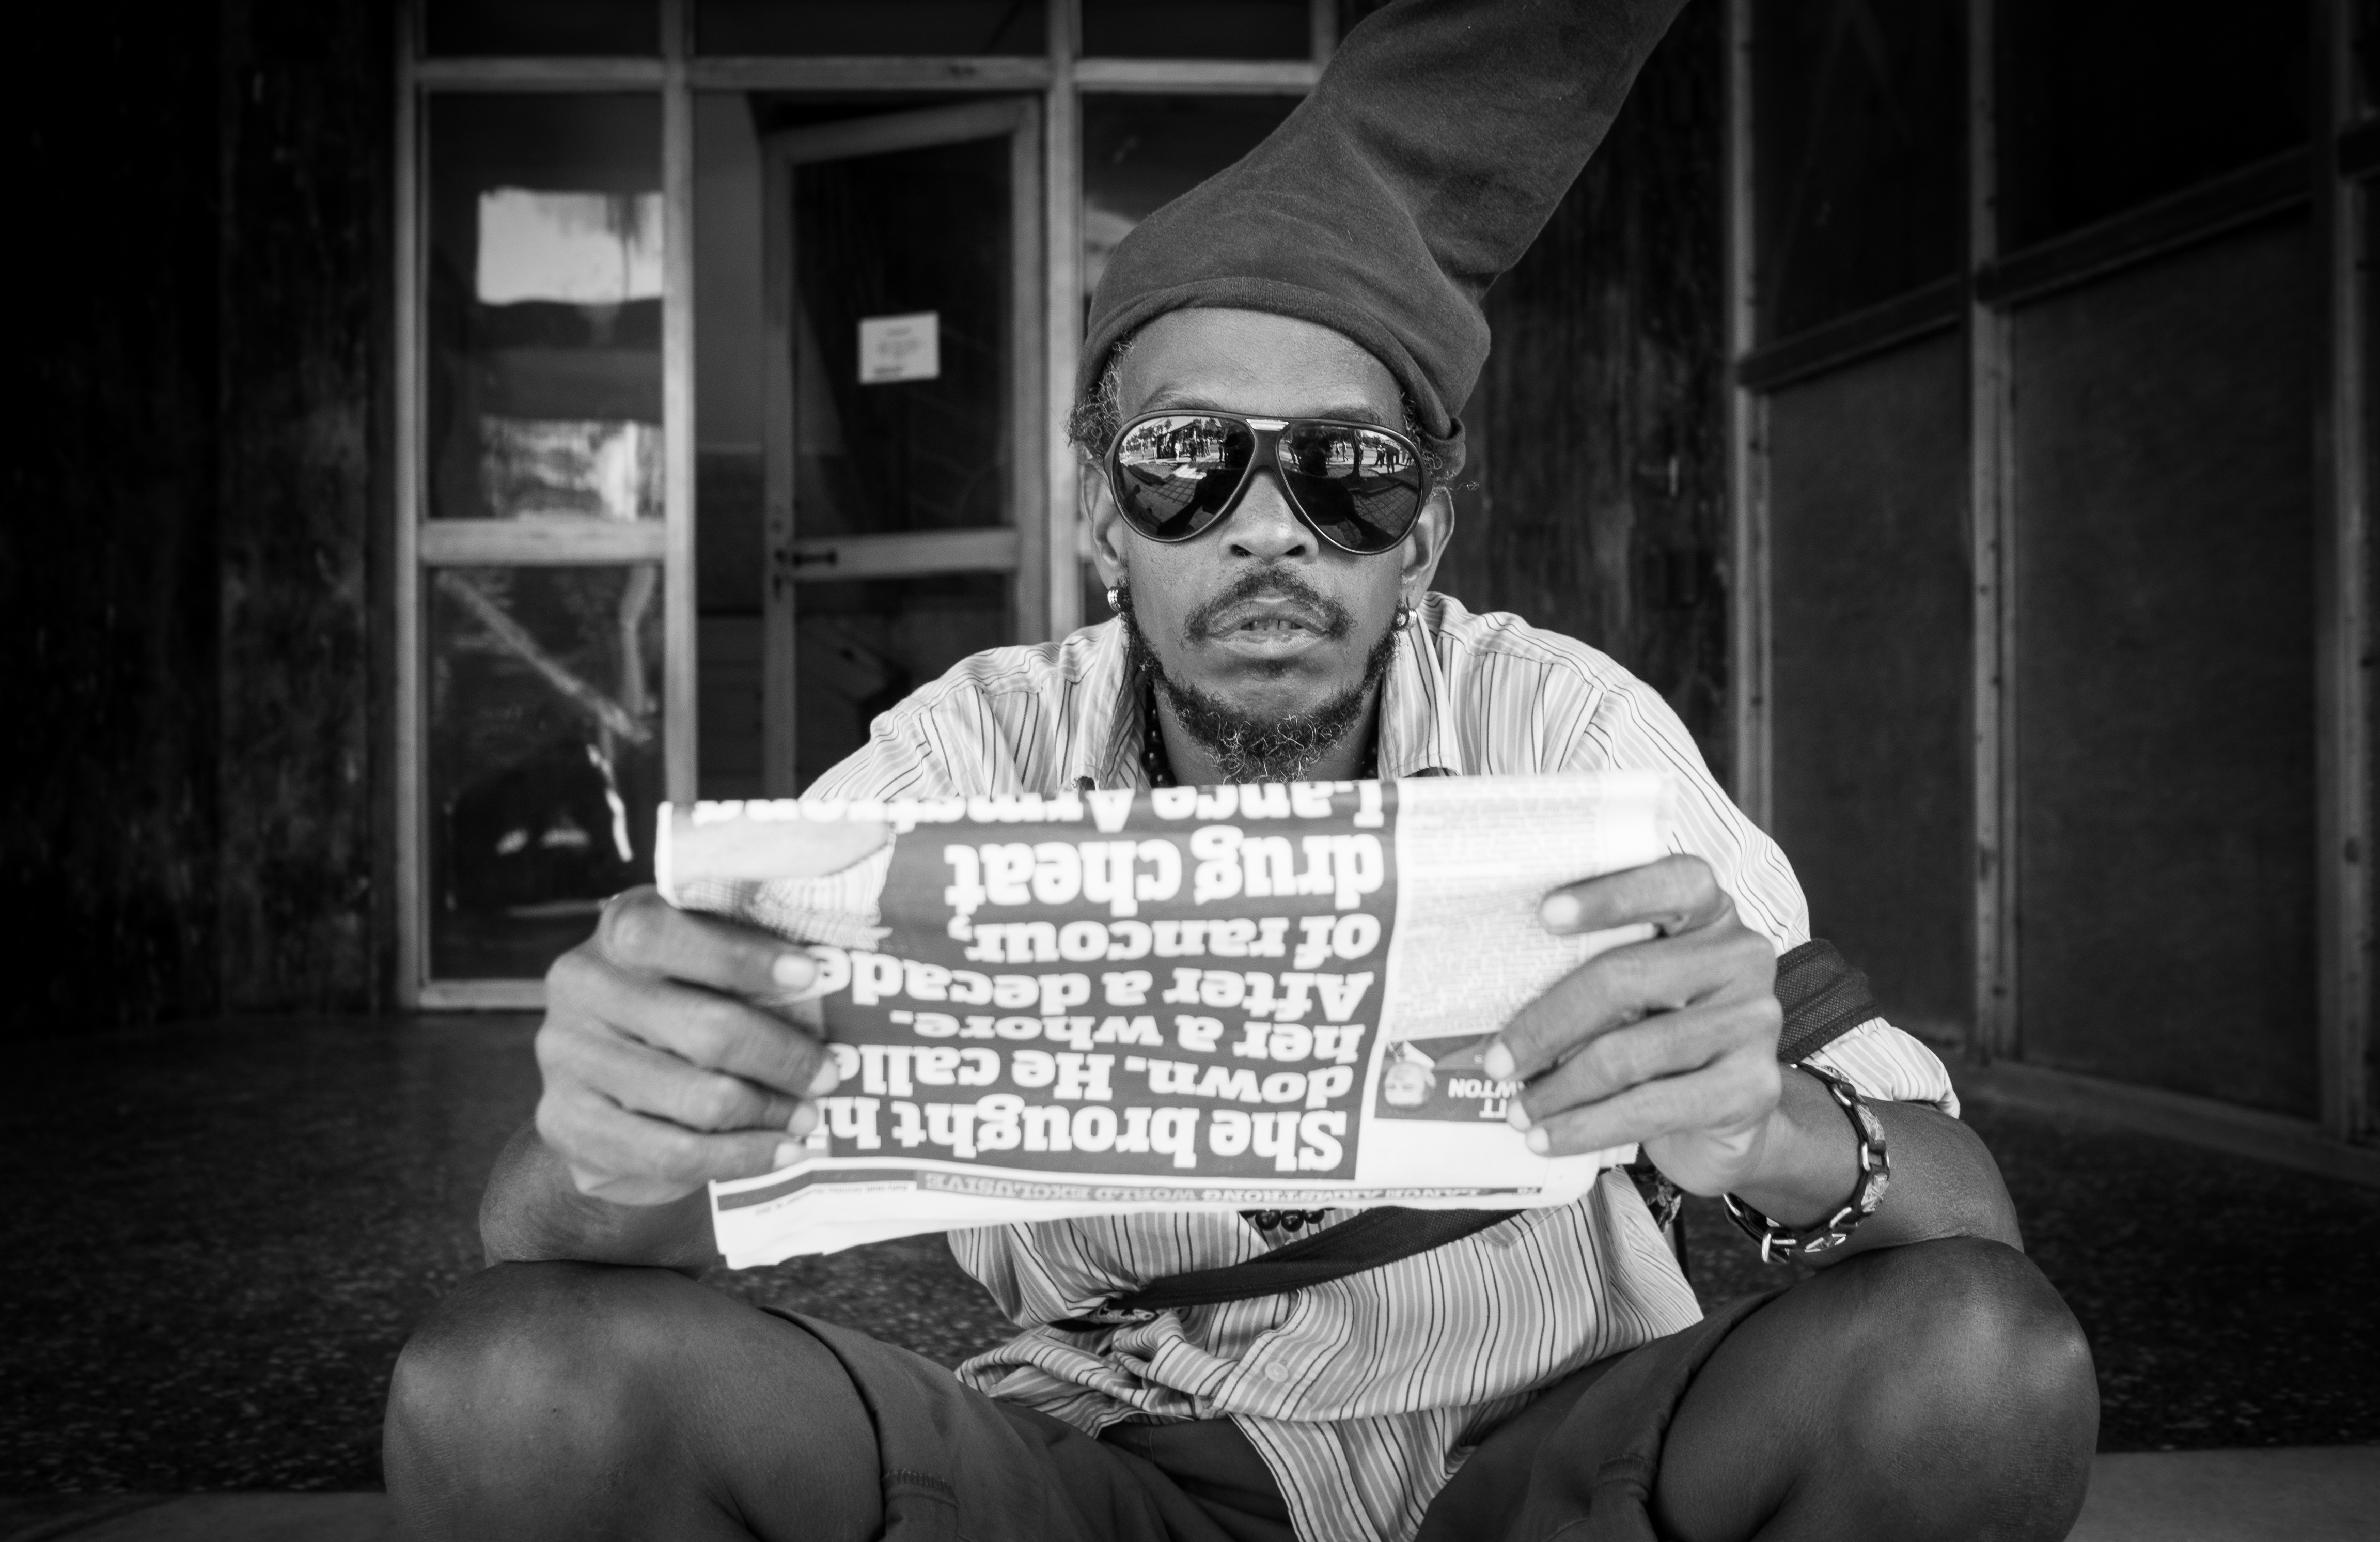
man, person, black and white, white, street, photography, ebook, portrait, sitting, training, black, monochrome, streetphotography, flickr, thomas, video, olympus, photograph, omd, fuji, leica, monochrom, leuthard, hcb, thomasleuthard, monochrome photography, film noir, human positions